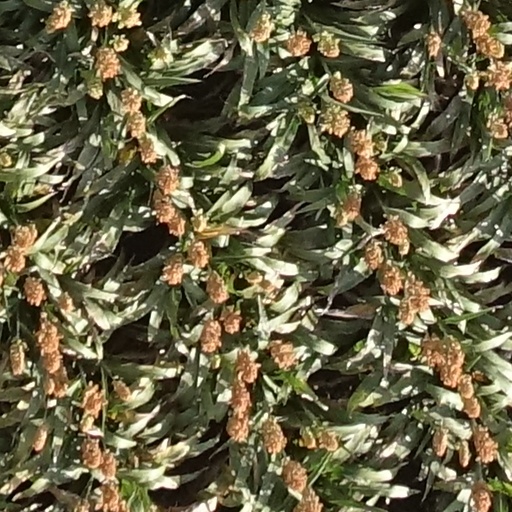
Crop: sorghum